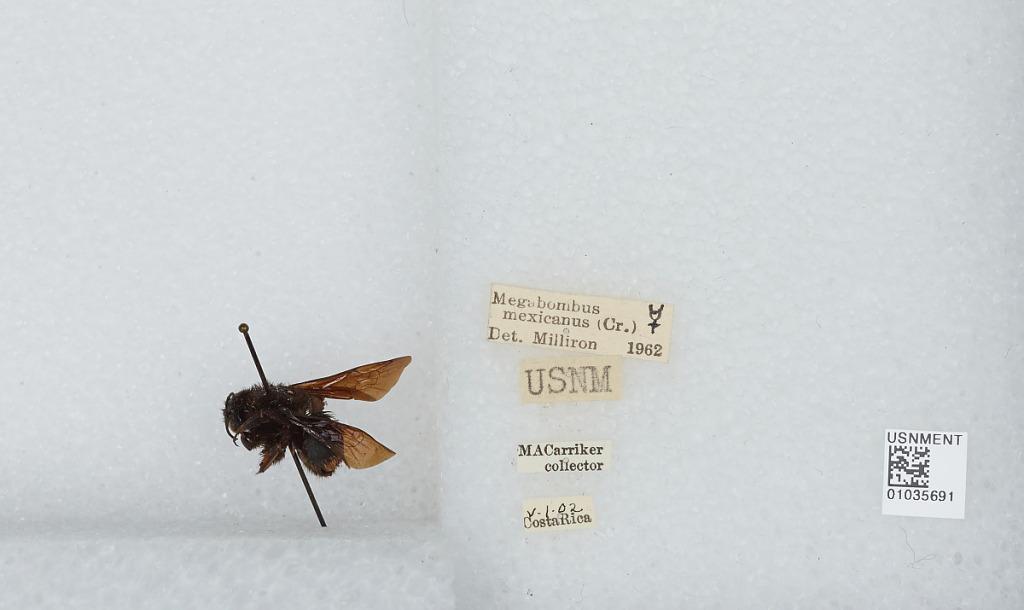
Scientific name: Bombus (Pyrobombus) mixtus Cresson
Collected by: M. Carriher
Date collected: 1902-5-1